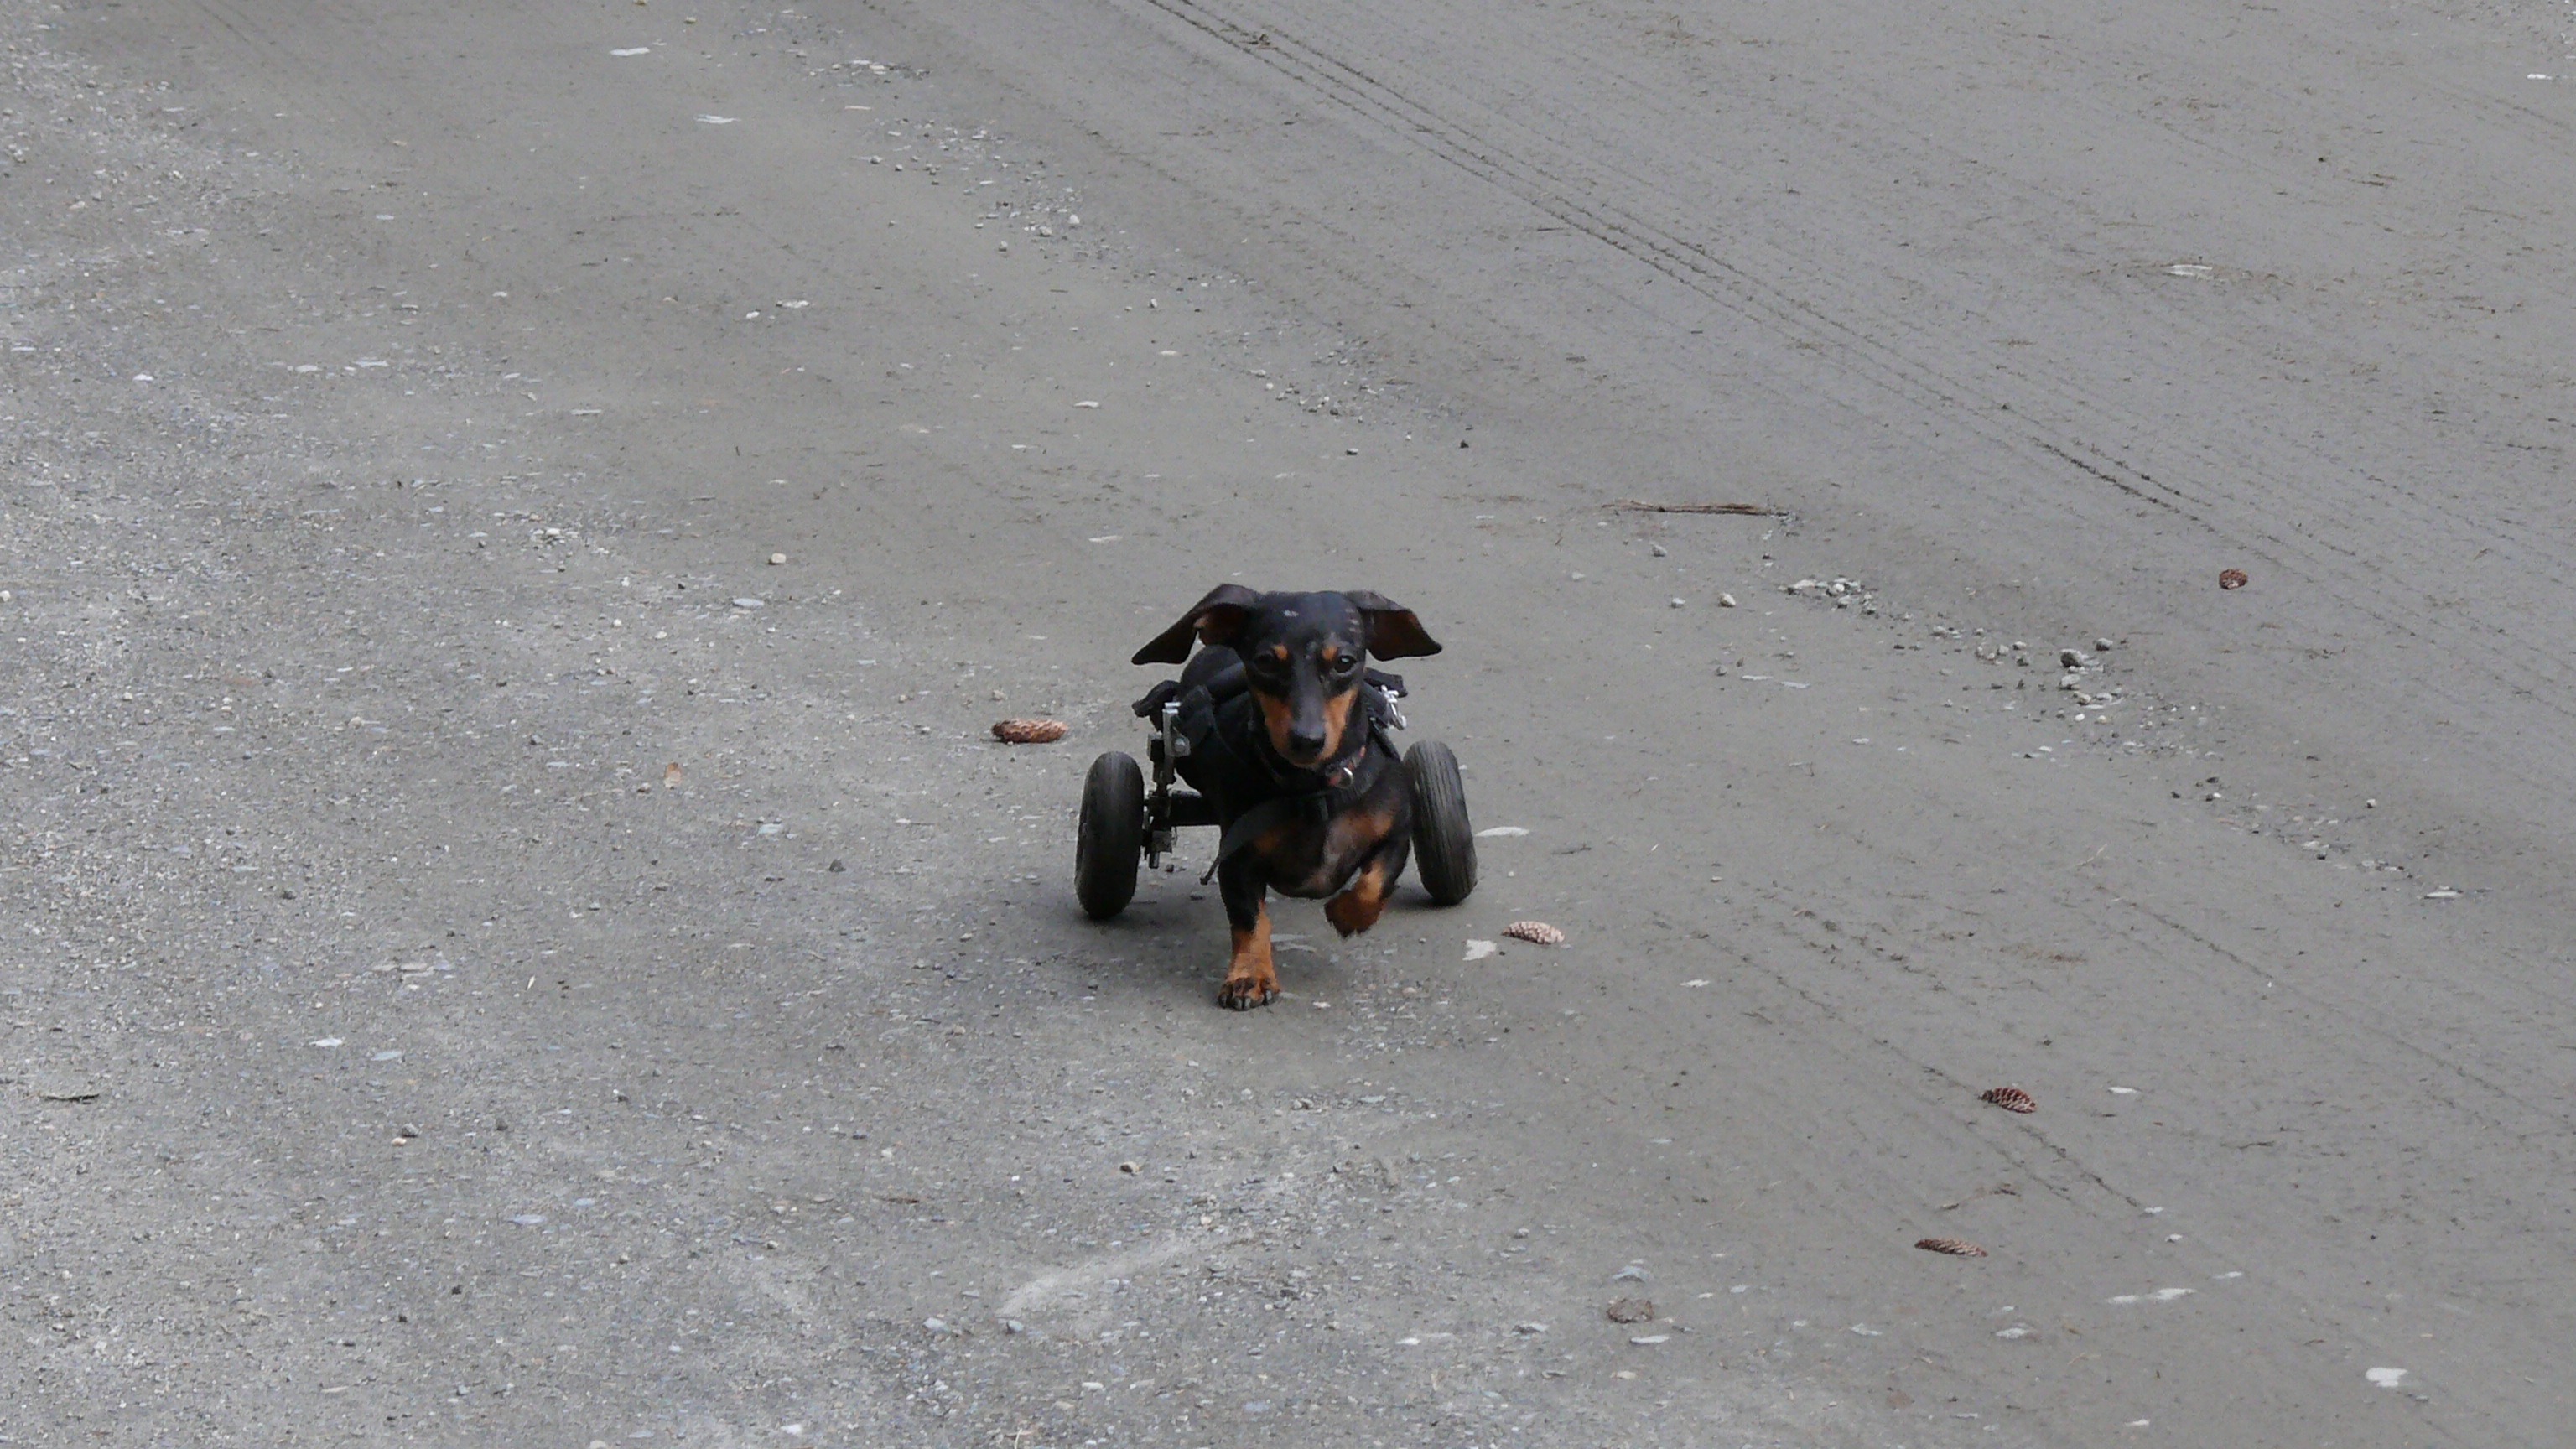
dog, animal, mammal, wheels, vertebrate, way, sick, dog like mammal